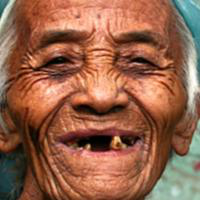
Age group: age 80 +